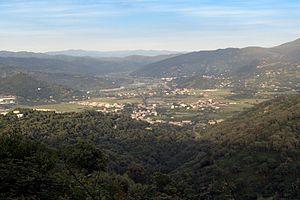
Vue générale de la commune de Djemaa Beni Habibi
Djemaa Beni Habibi est une commune de la wilaya de Jijel en Algérie. Elle est située au nord-est de la wilaya près des cotes méditerranéennes, à 40 km à l’est de la ville de Jijel et à 90 km au nord-ouest de la ville de Constantine.